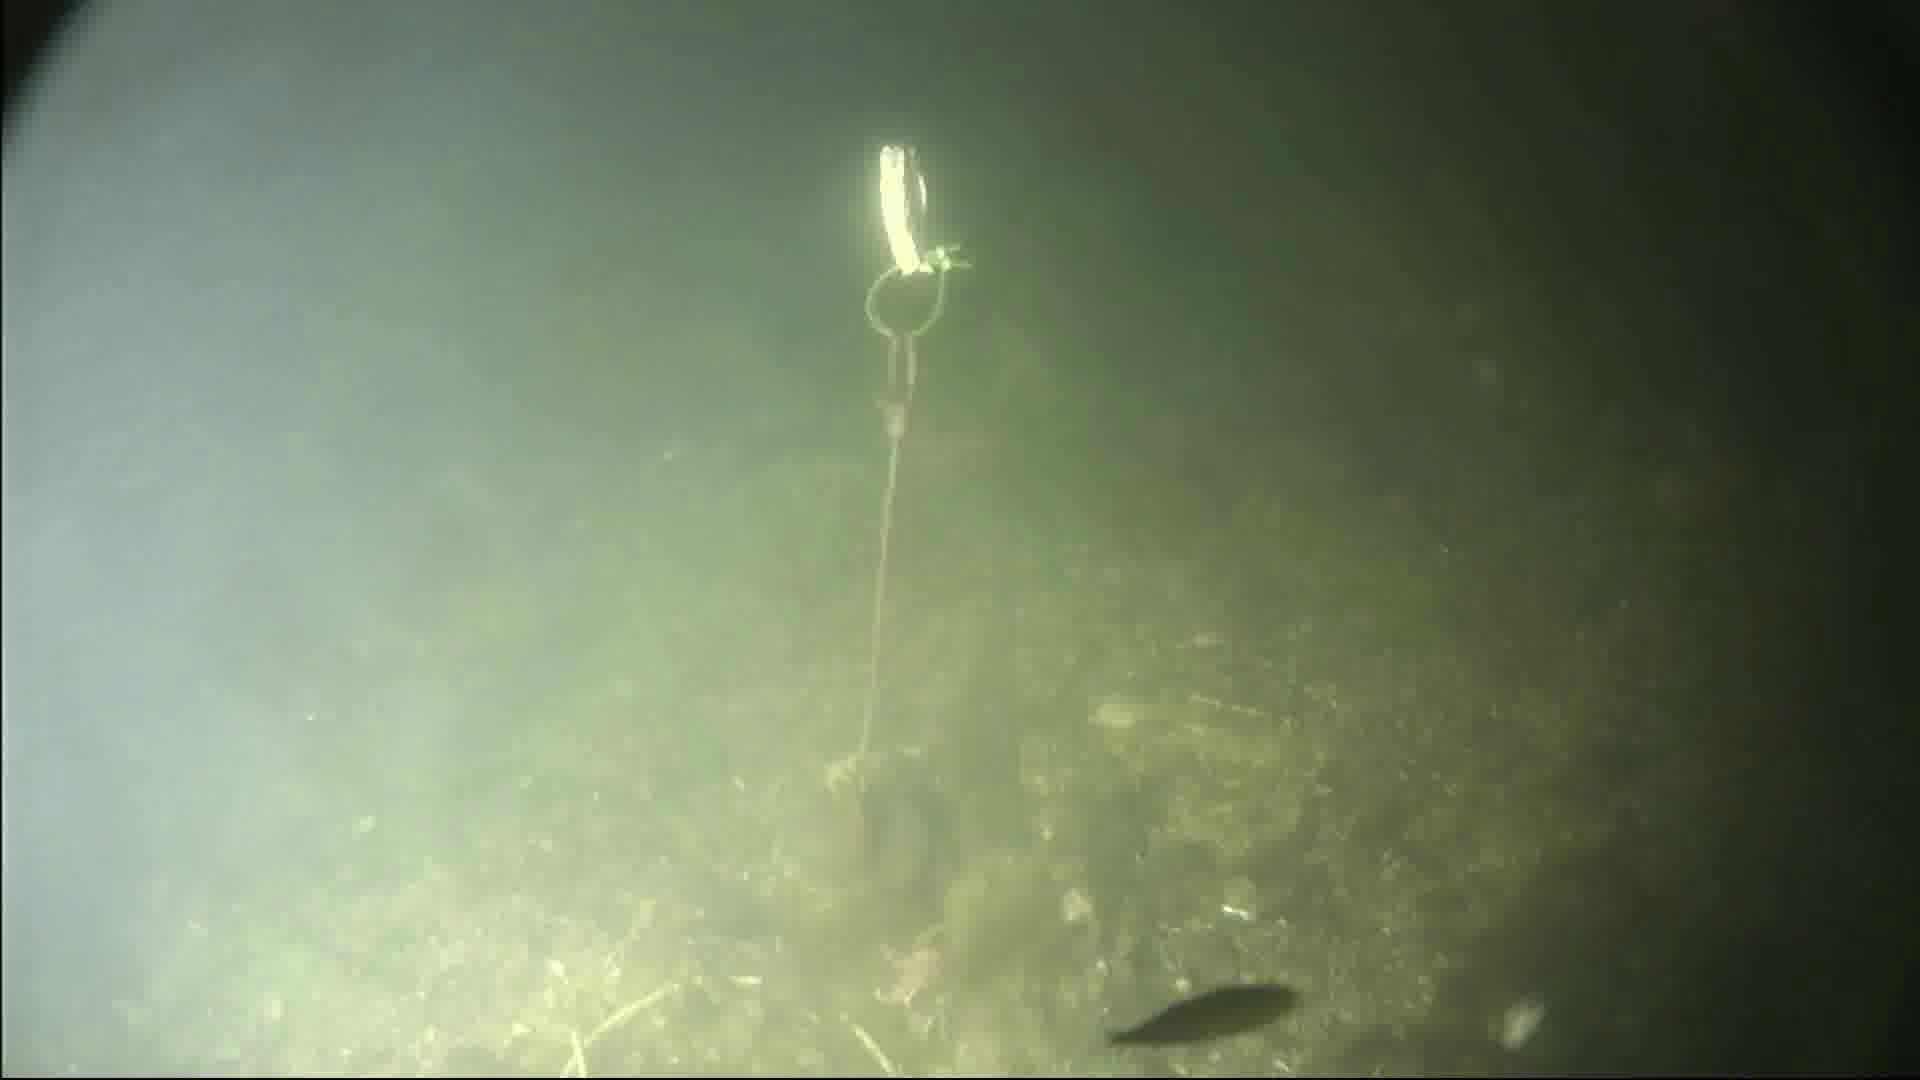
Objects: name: starfish
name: small_fish